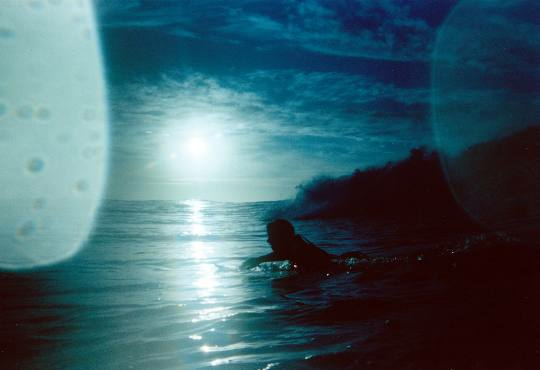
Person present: Yes